Exploration of Mars

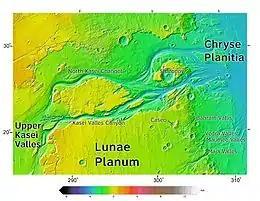
A color-coded elevation map produced from data collected by "Mars Global Surveyor" indicating the result of floods on Mars

After the 1992 failure of NASA's "Mars Observer" orbiter, NASA retooled and launched "Mars Global Surveyor" (MGS). "Mars Global Surveyor" launched on November 7, 1996, and entered orbit on September 12, 1997. After a year and a half trimming its orbit from a looping ellipse to a circular track around the planet, the spacecraft began its primary mapping mission in March 1999. It observed the planet from a low-altitude, nearly polar orbit over the course of one complete Martian year, the equivalent of nearly two Earth years. "Mars Global Surveyor" completed its primary mission on January 31, 2001, and completed several extended mission phases until communication was lost in 2007.